Caledonian Stadium

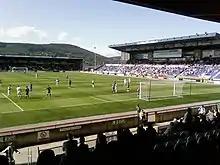
Inverness playing St Mirren in May 2008 at the Caledonian Stadium.

The redevelopment in 2004–05 included the construction of two new stands at either end of the ground, which made the stadium all-seater and increased its capacity to over 7,500. These stands were built in 47 days by the Tulloch Construction Company who are also the club's biggest shareholder. As Tulloch also paid part of the development cost, the stadium had the Tulloch name added to it on completion of the work and the lease on the site was transferred to Tulloch. The lease reverted to the football club in December 2017, except for the stadium car parks. In February 2019, the stadium was renamed the "Caledonian Stadium" after long-time sponsors Tulloch gifted the stadium to the club.